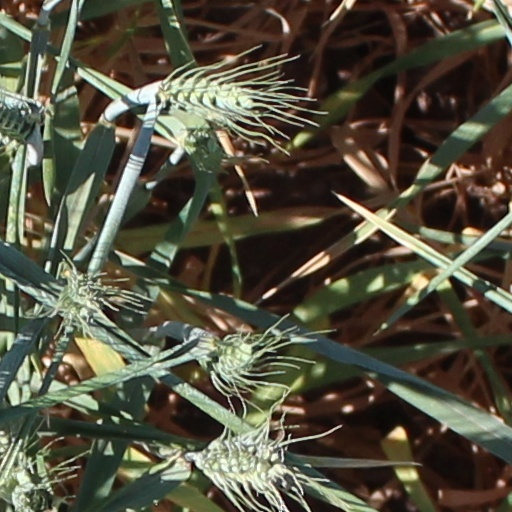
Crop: wheat